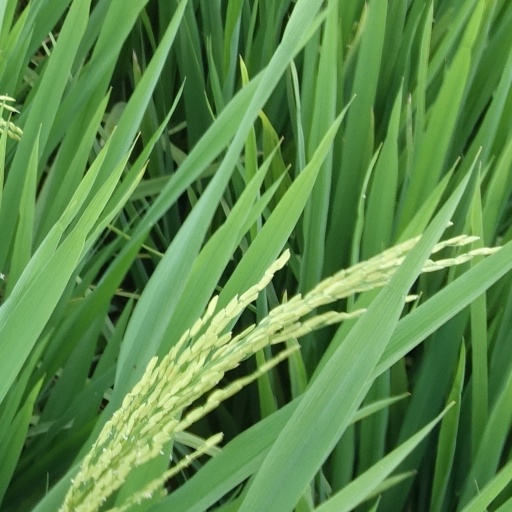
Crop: rice